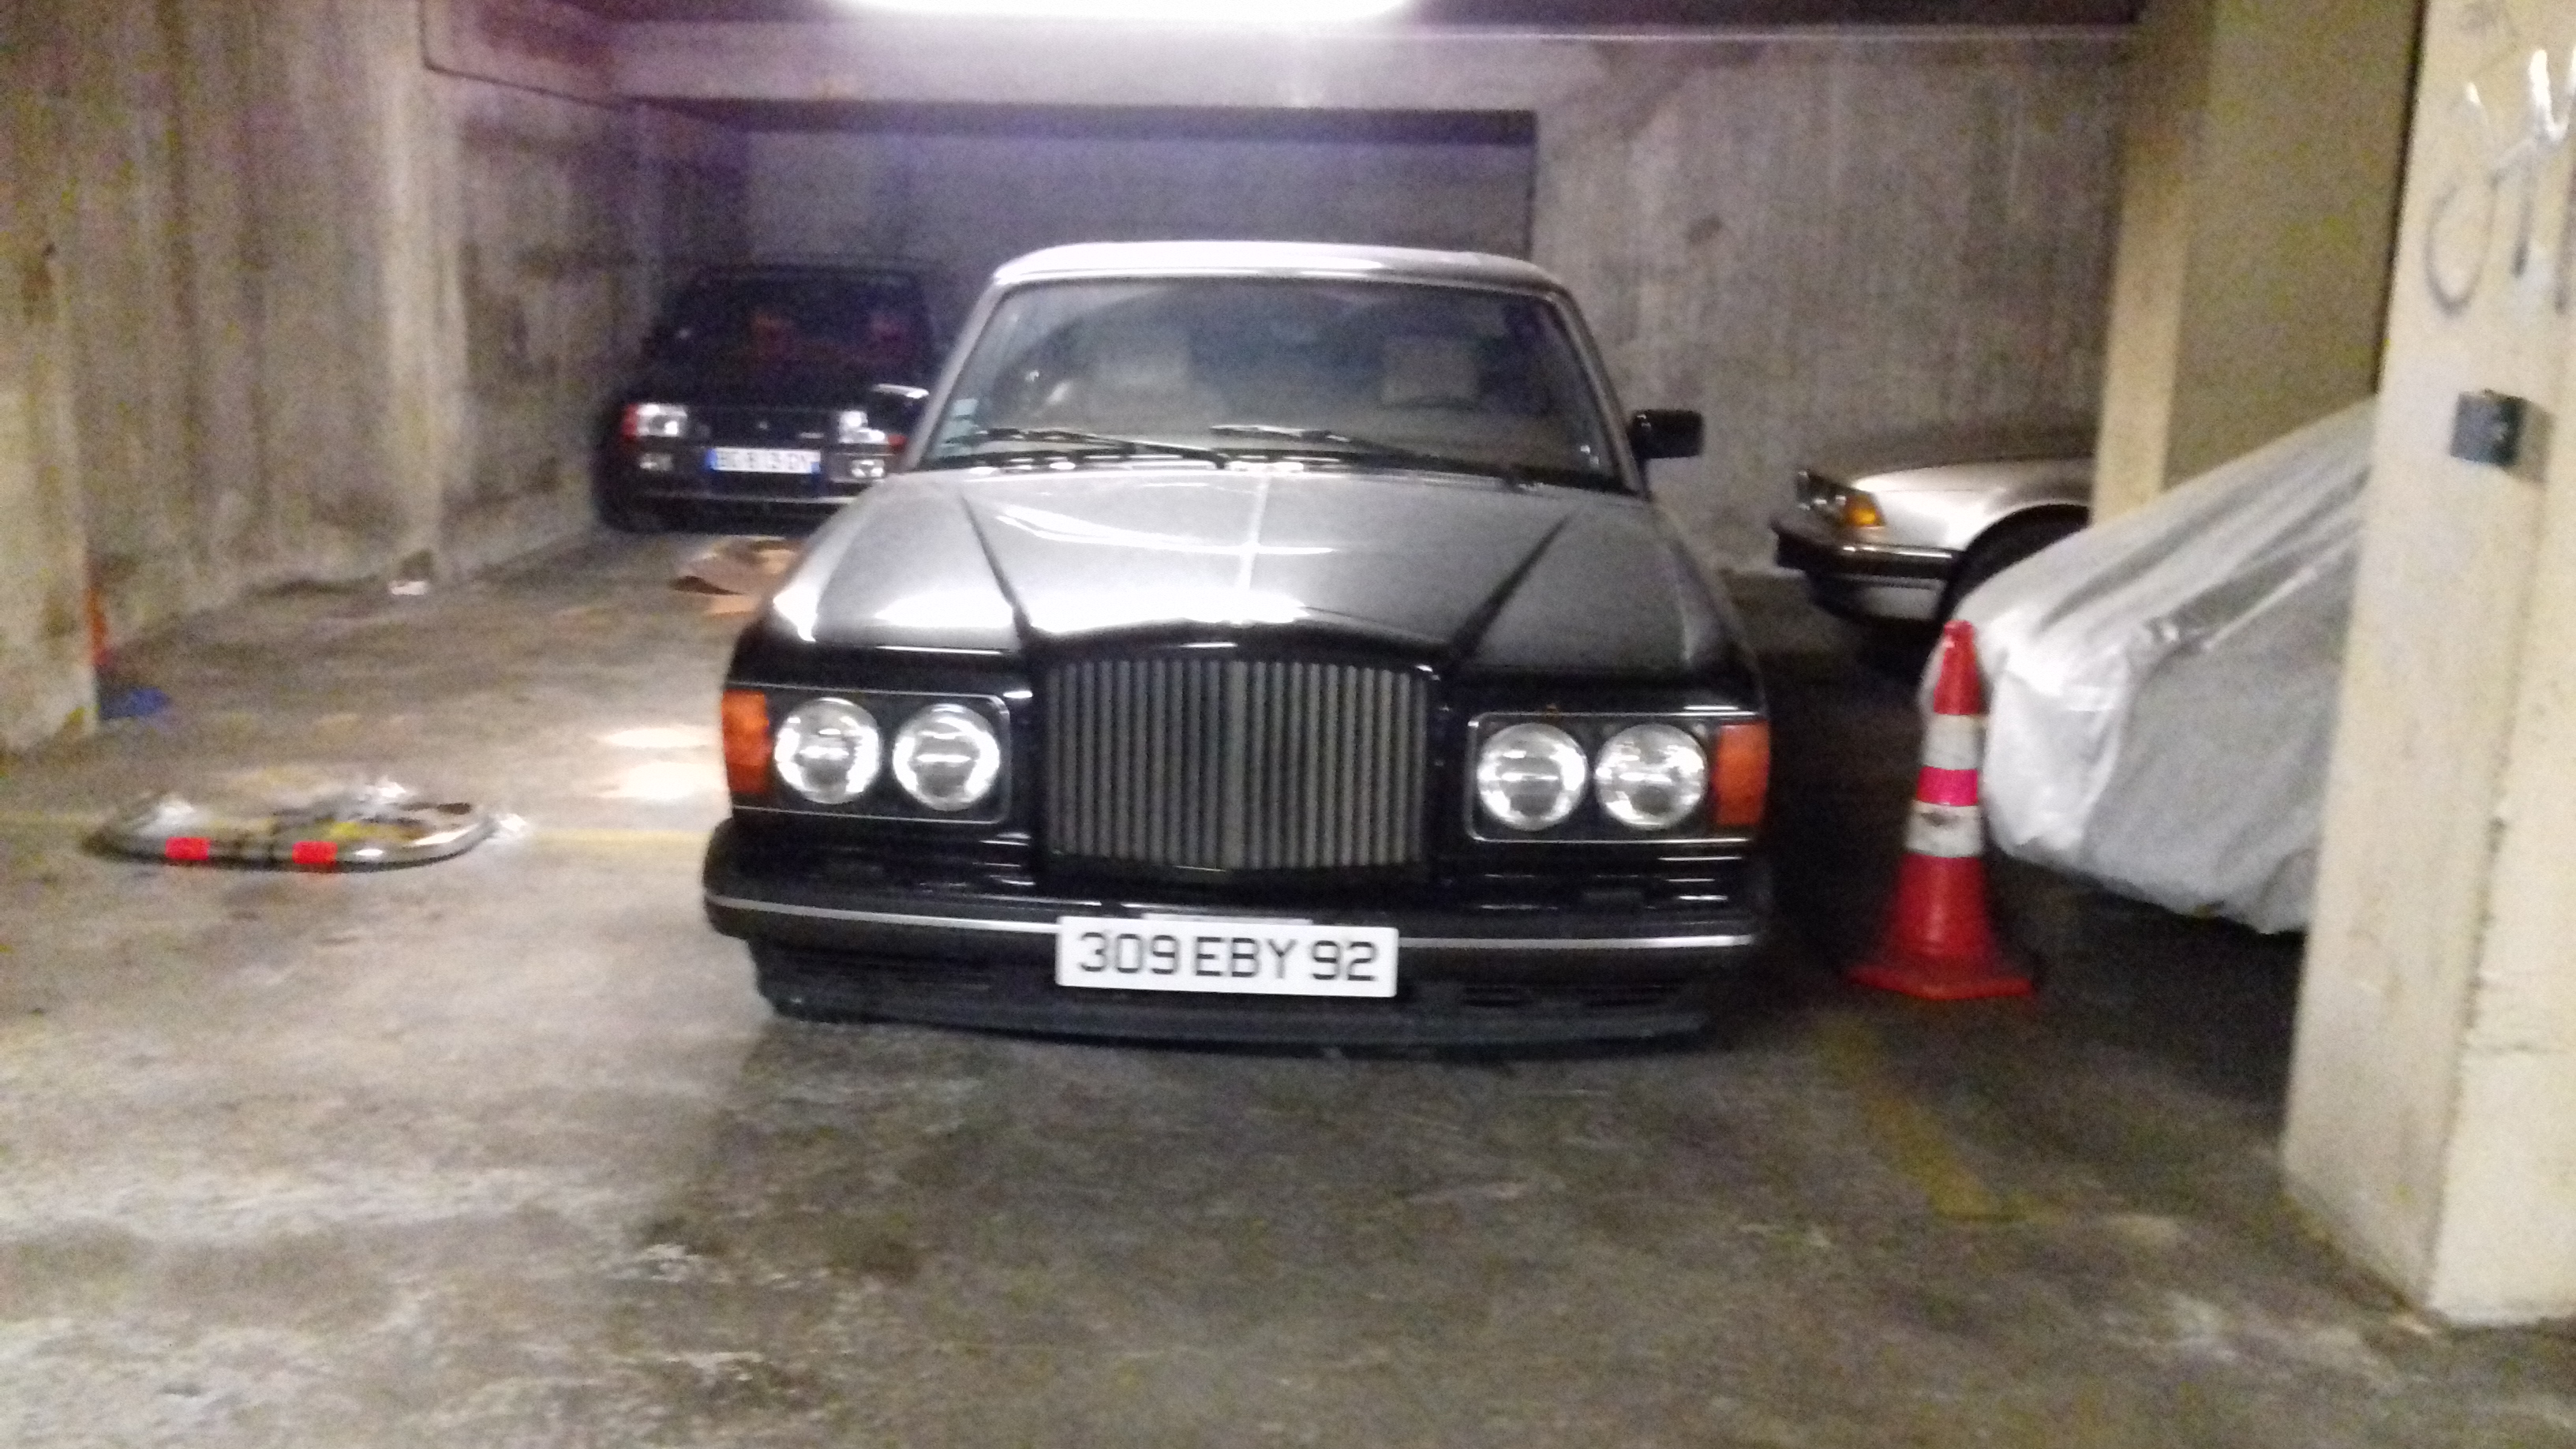
car, land vehicle, vehicle, luxury vehicle, sedan, classic car, bentley, rolls royce corniche, bentley t series, Bentley turbo rt, Bentley turbo r, rolls royce silver shadow, Bentley eight, coupe, rolls royce